Coyote Ugly

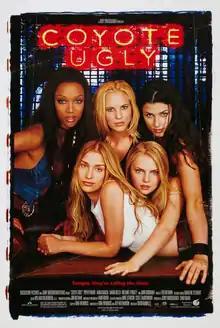
Theatrical release poster

Coyote Ugly is a 2000 American comedy-drama film based on the Coyote Ugly Saloon. It was directed by David McNally, produced by Jerry Bruckheimer and Chad Oman, and written by Gina Wendkos. Set at the titular drinking establishment in New York City, the film stars Piper Perabo in her breakthrough role, Adam Garcia, Maria Bello, Melanie Lynskey, and John Goodman.